Kinder KZ

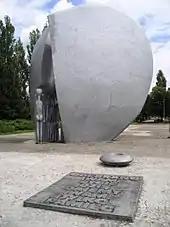
Broken Heart memorial to martyred Łódź children

Having chosen Łódź (Litzmannstadt) for its location, several locations were considered here: the Franciscan monastery in Łagiewniki in Łódź, the school in Cisna near Łódź, the estate in Dzierżązna near Zgierz and the area in the far suburbs in the north-west of the city (today Marianów, in the Bałuty district), at Haidelbeerenweg (now Chlebowa street).